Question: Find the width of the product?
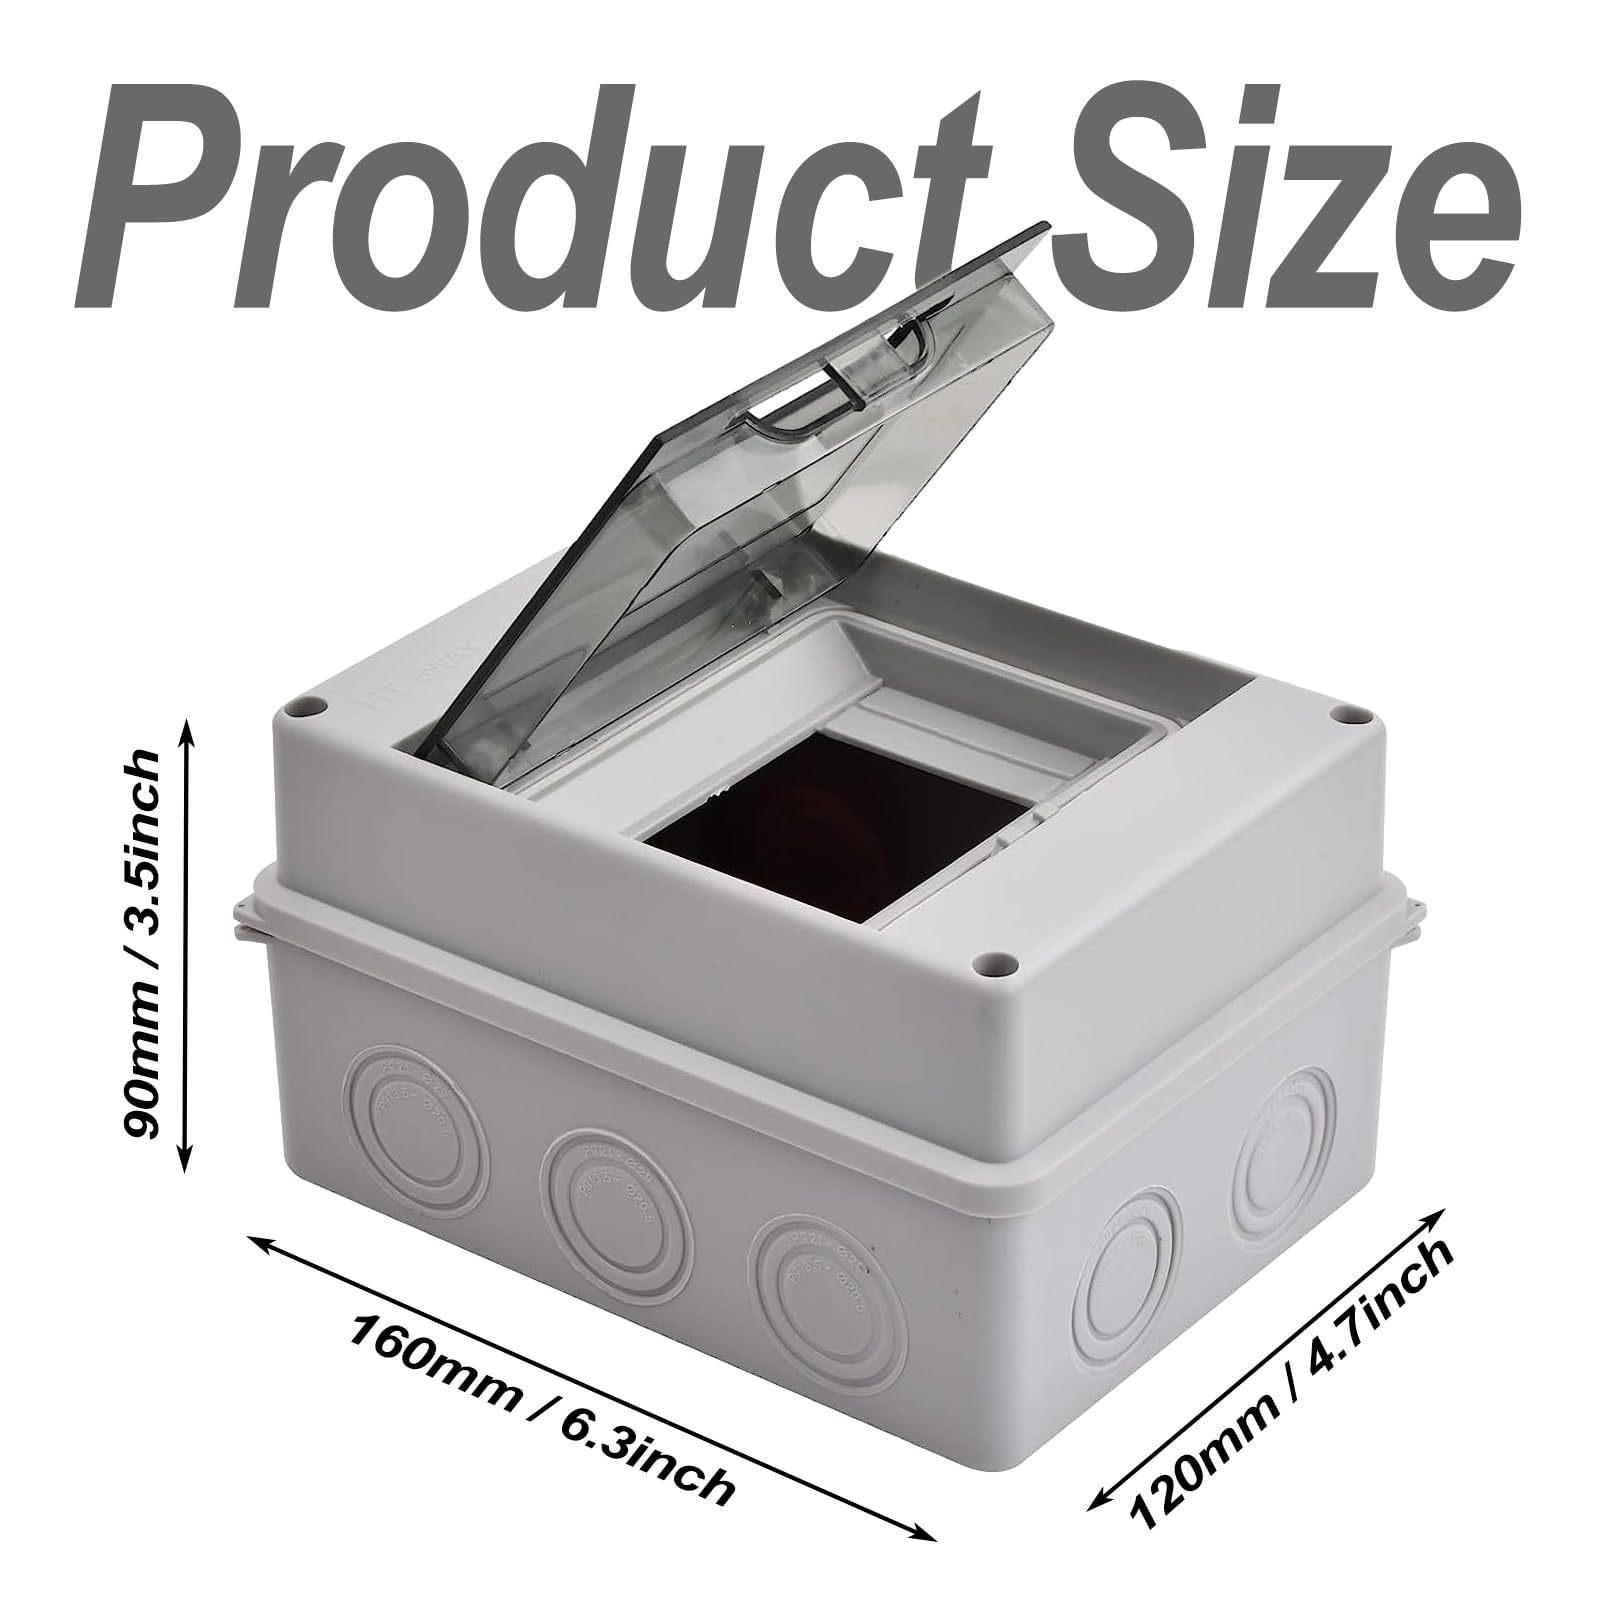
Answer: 90.0 millimetre